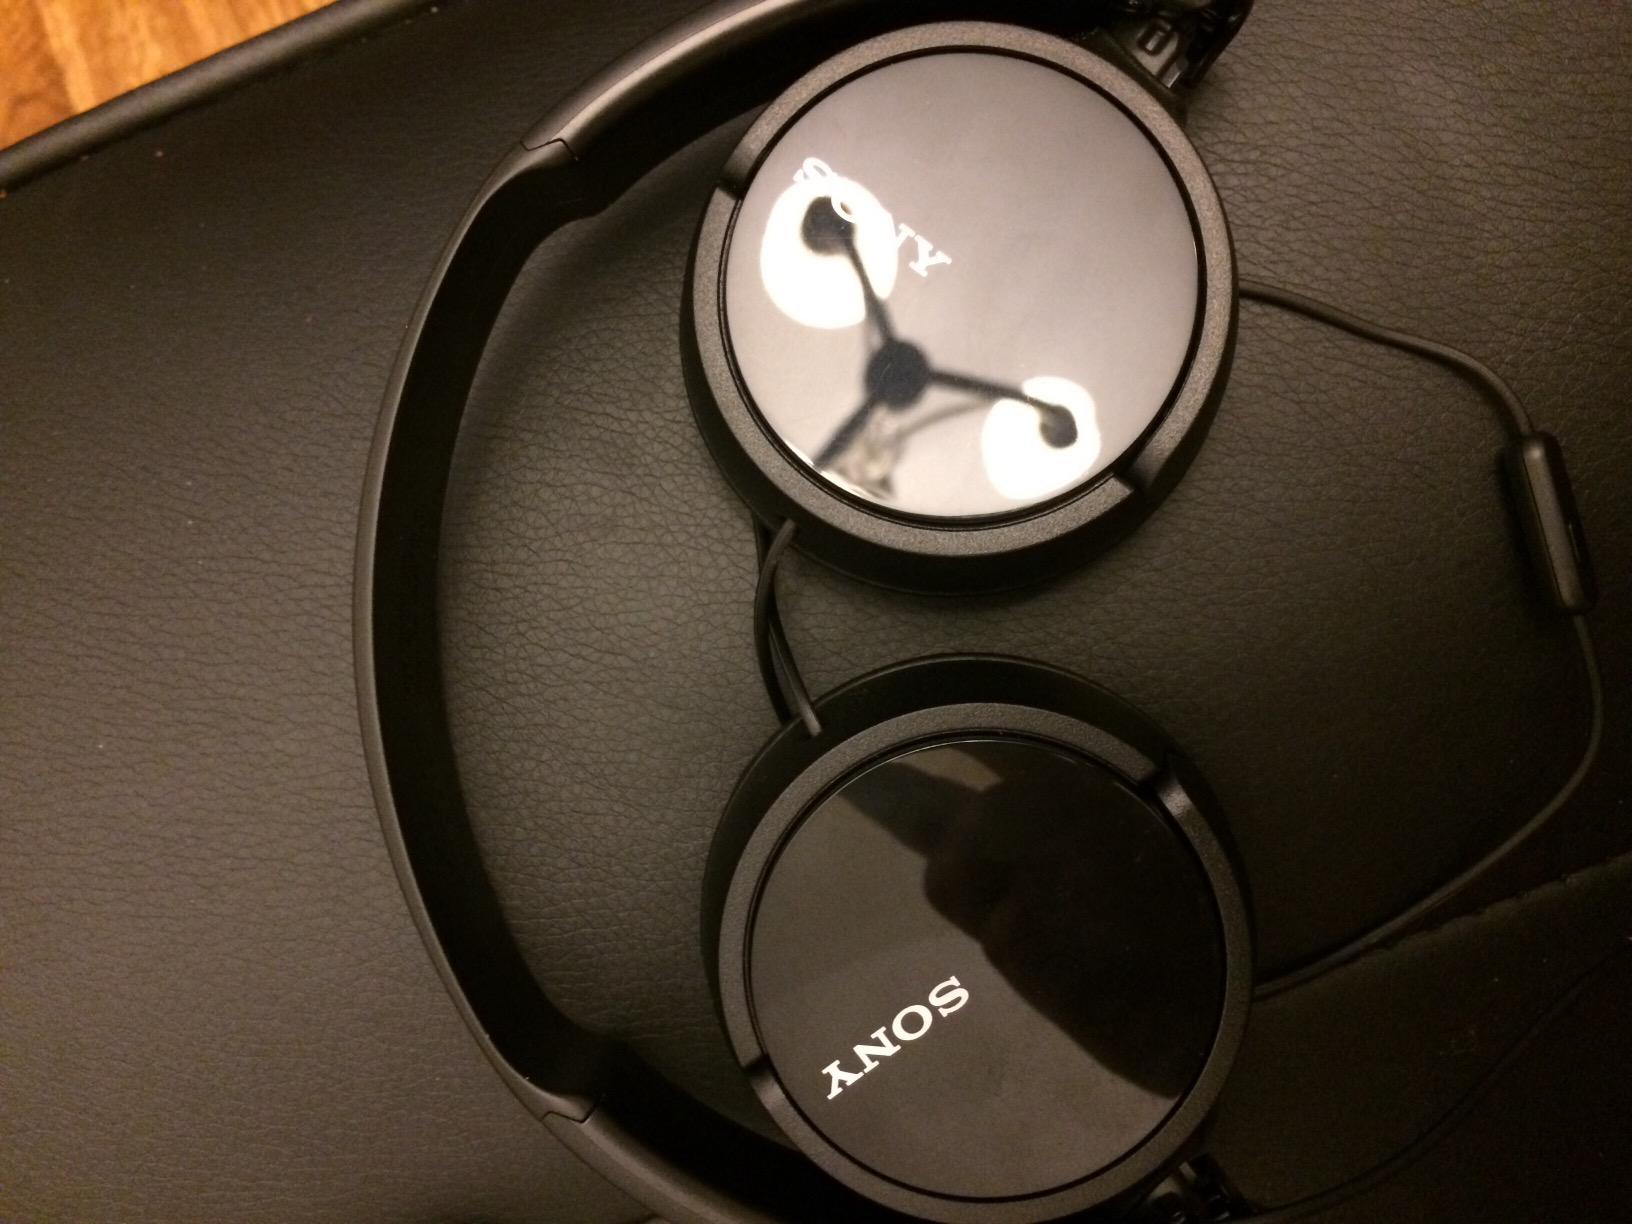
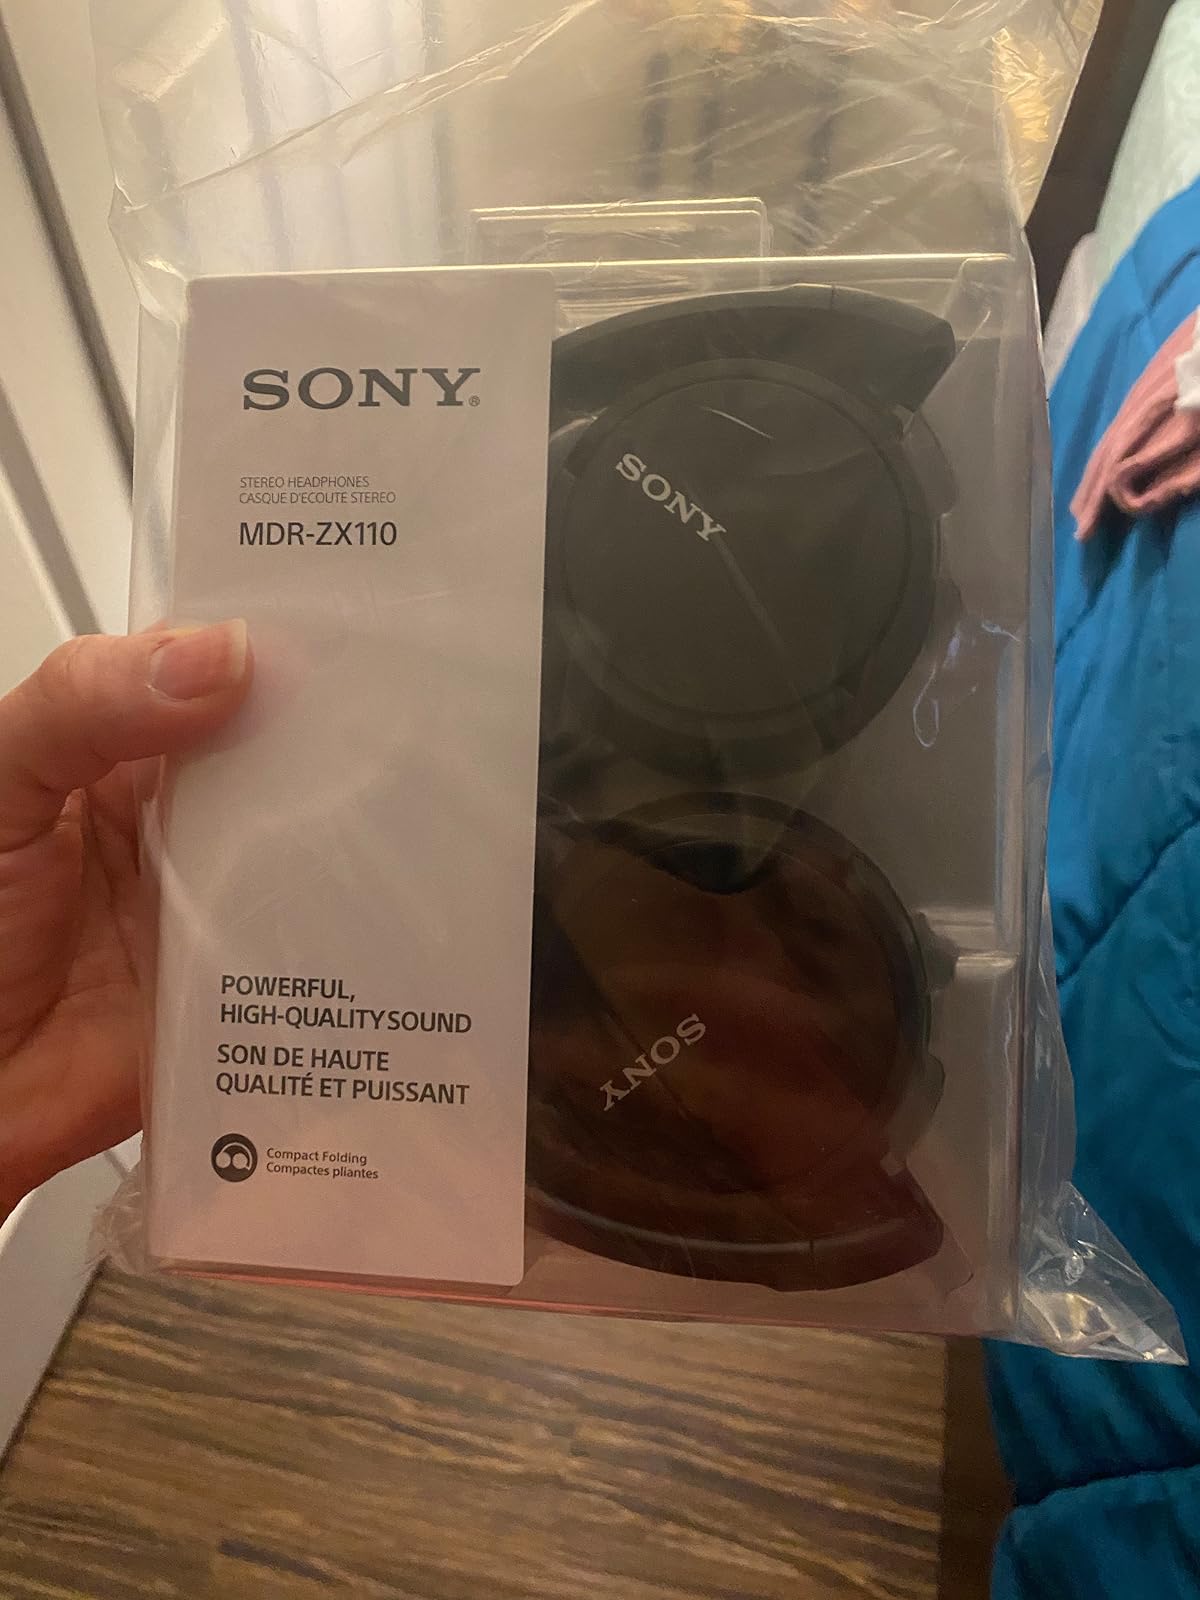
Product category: headphones
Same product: no